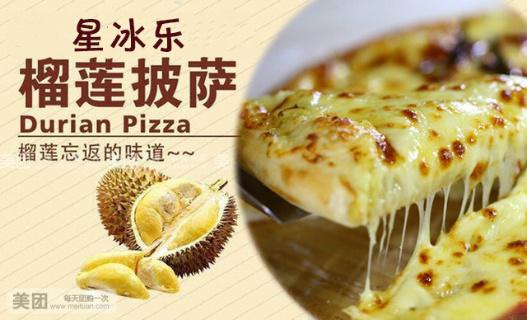
Label: pizza